Axwell & Ingrosso

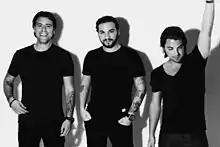
Ingrosso (left) and Axwell (right) with Steve Angello as the Swedish House Mafia.

Axwell and Sebastian Ingrosso were part of the Swedish DJ trio supergroup Swedish House Mafia, along with Steve Angello. The group officially formed in late 2008, ranking number ten on the "DJ Magazine" Top 100 DJ Poll 2011 and number twelve in 2012. During this time, the group released two studio/compilation albums, "Until One" and "Until Now", and eight singles (with two credit under their individual names). On 24 June 2012, the group announced via their website that they would split up after embarking on "One Last Tour", which ended at Ultra Miami 2013 on 24 March 2013.